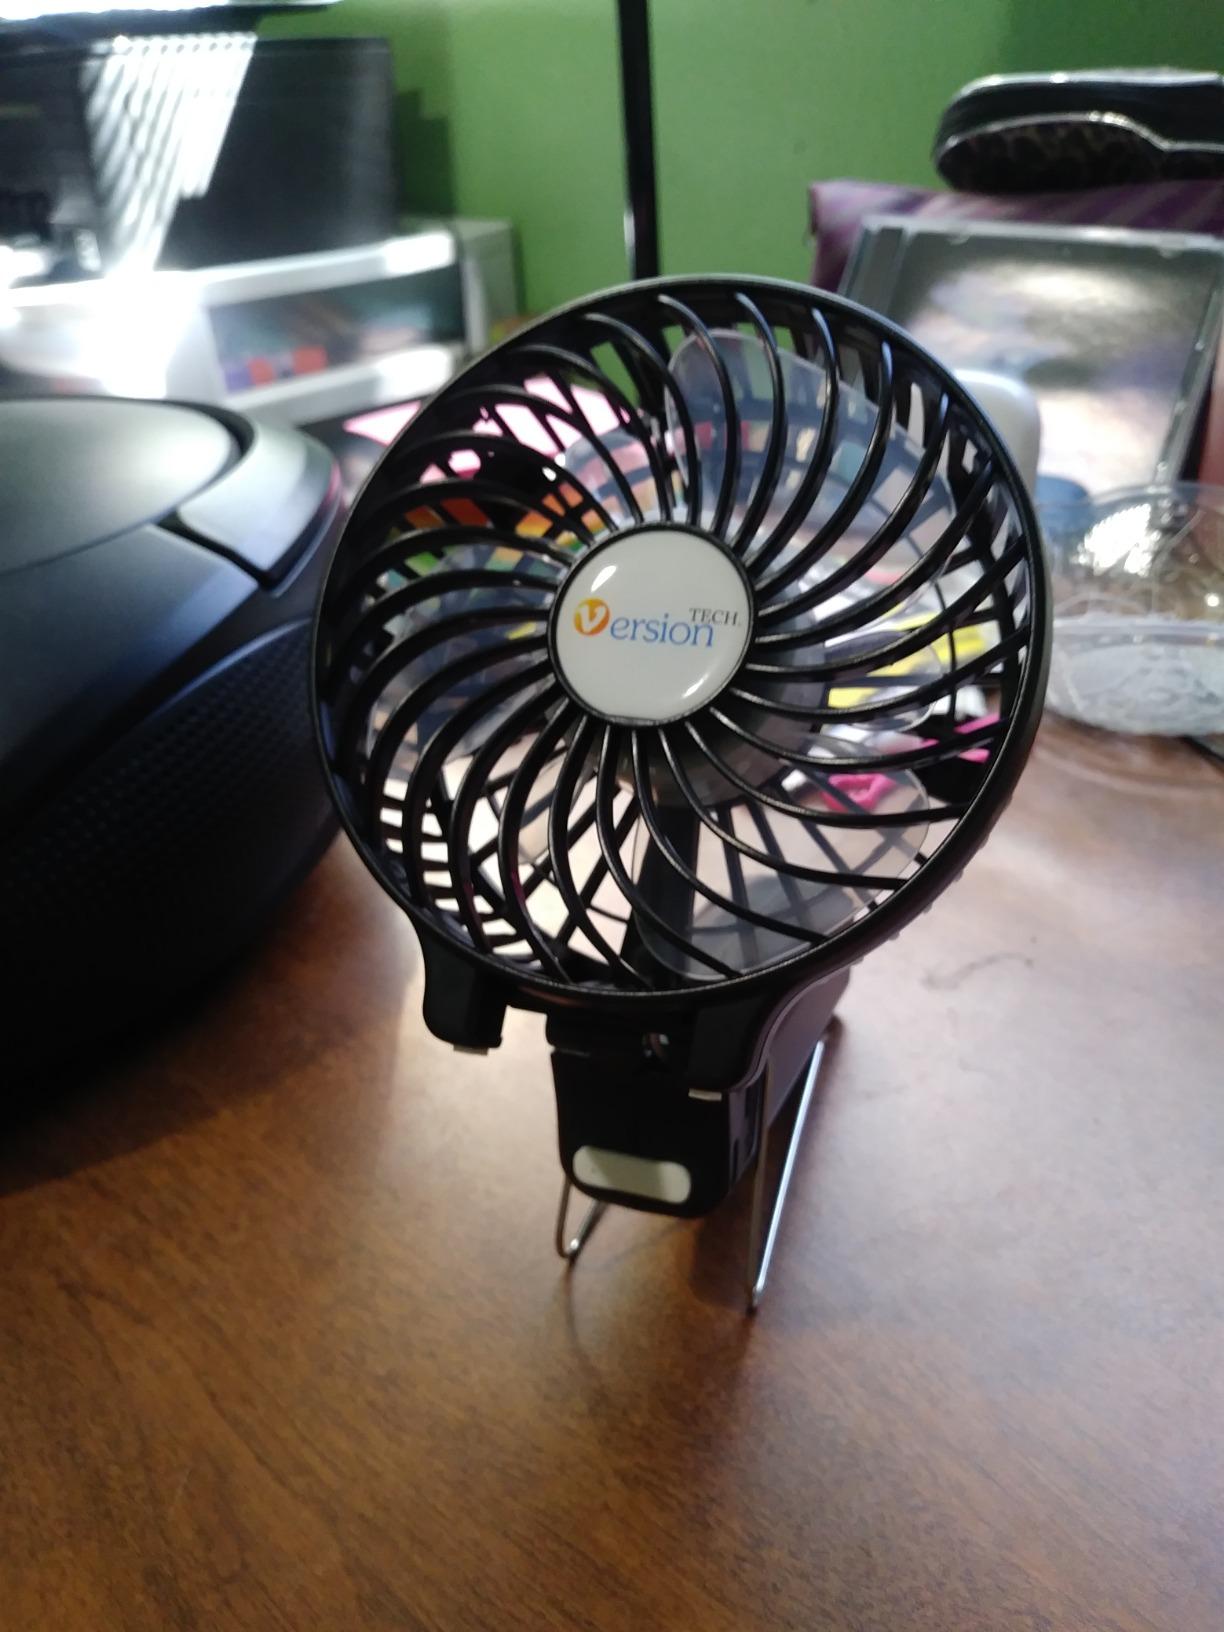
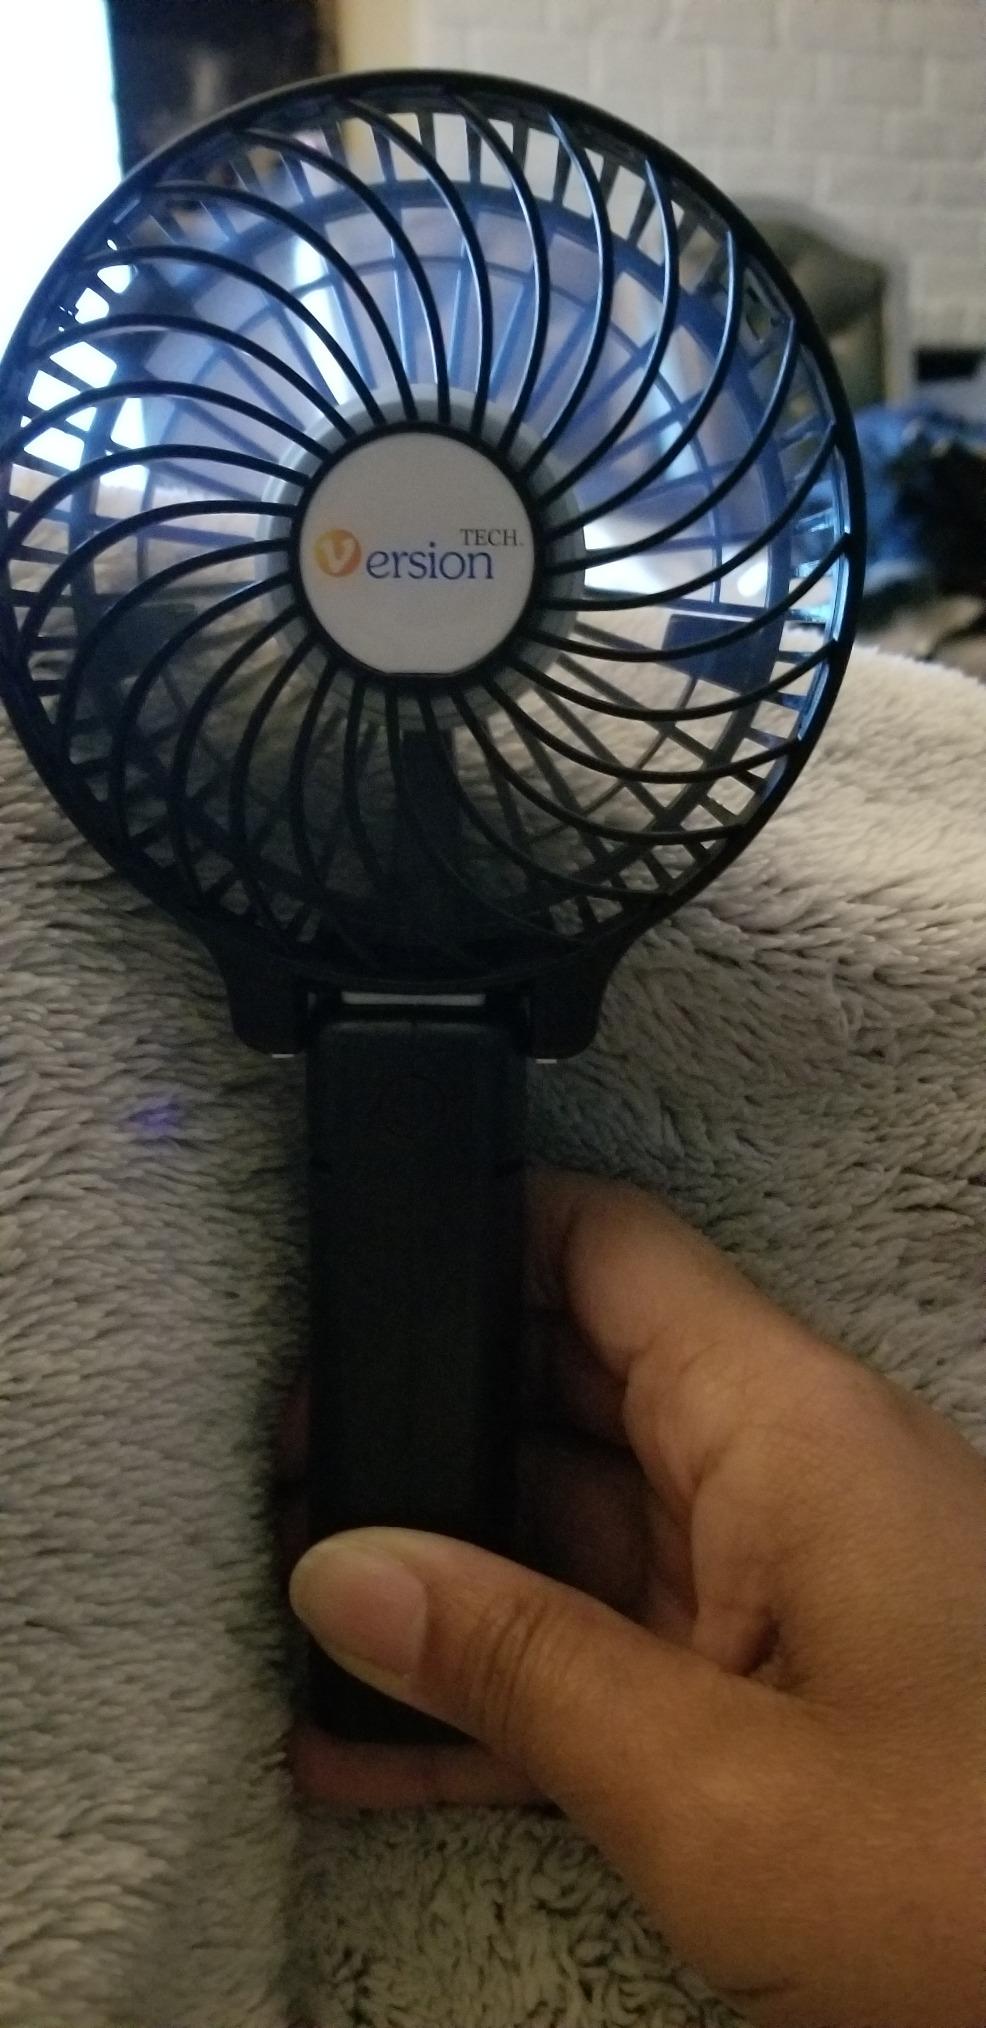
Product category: fan
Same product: yes